Drona

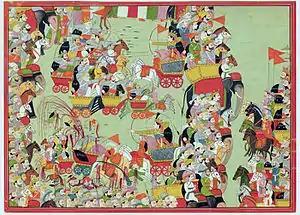
The Pandavas' Abhimanyu battles the Kauravas and their allies.

Drona had been the preceptor of most kings involved in the Kurukshetra War on both sides. Drona strongly condemned Duryodhana exiling the Pandavas, as well as the Kauravas' general abuse towards the Pandavas. But being a servant of Hastinapura, Drona was duty-bound to fight for the Kauravas, and thus against his favorite Pandavas. After the fall of Bhishma on the 10th day, he became the Chief Commander of the Kaurava army on the 11th day of war. Duryodhana manages to convince Drona to try to end the war by capturing Yudhishthira. Though he killed hundreds and thousands of Pandava troops, Drona failed to capture Yudhishthira on the 11th and 12th day of the war, as Arjuna was always there to repel his advances.